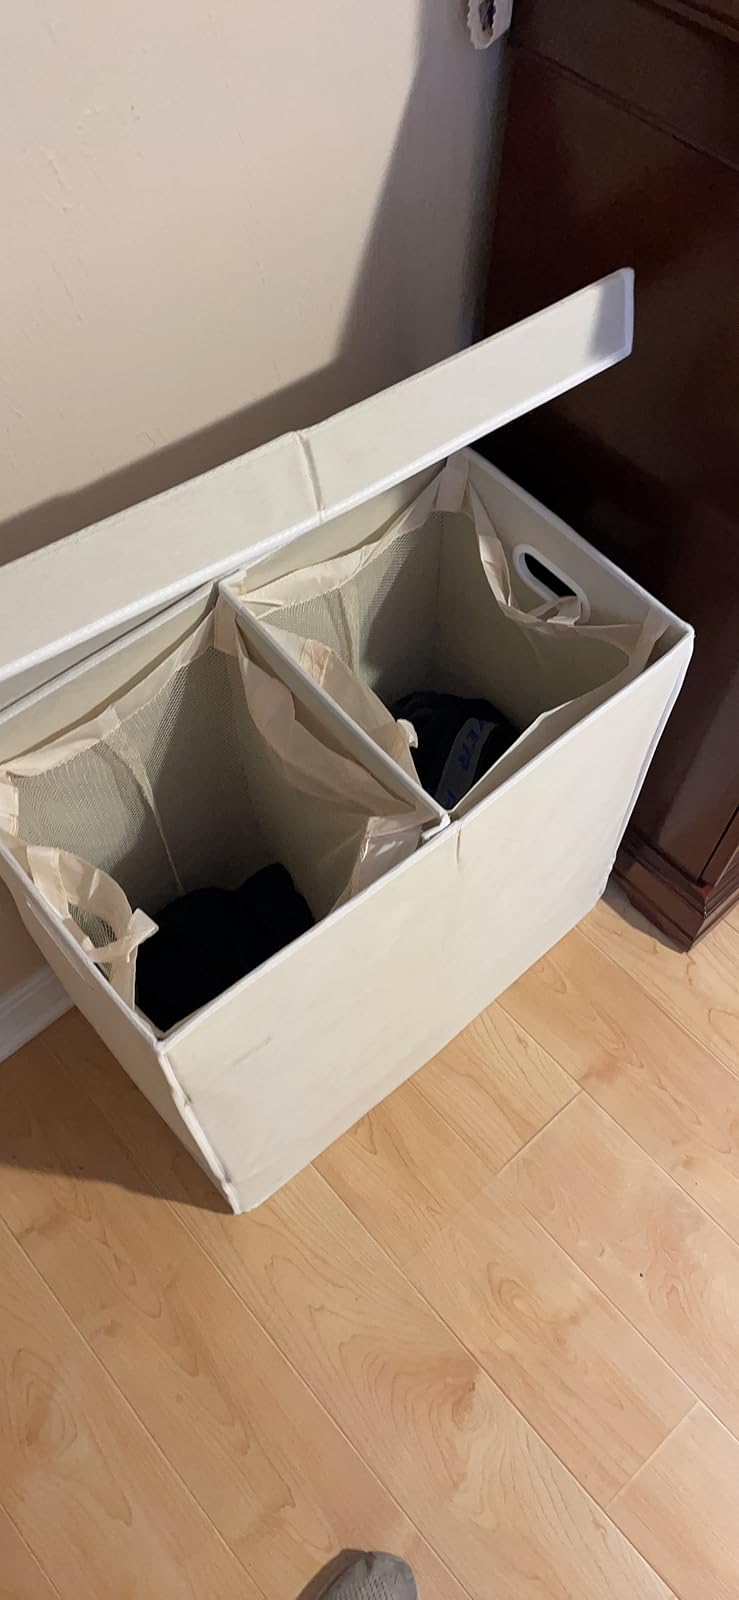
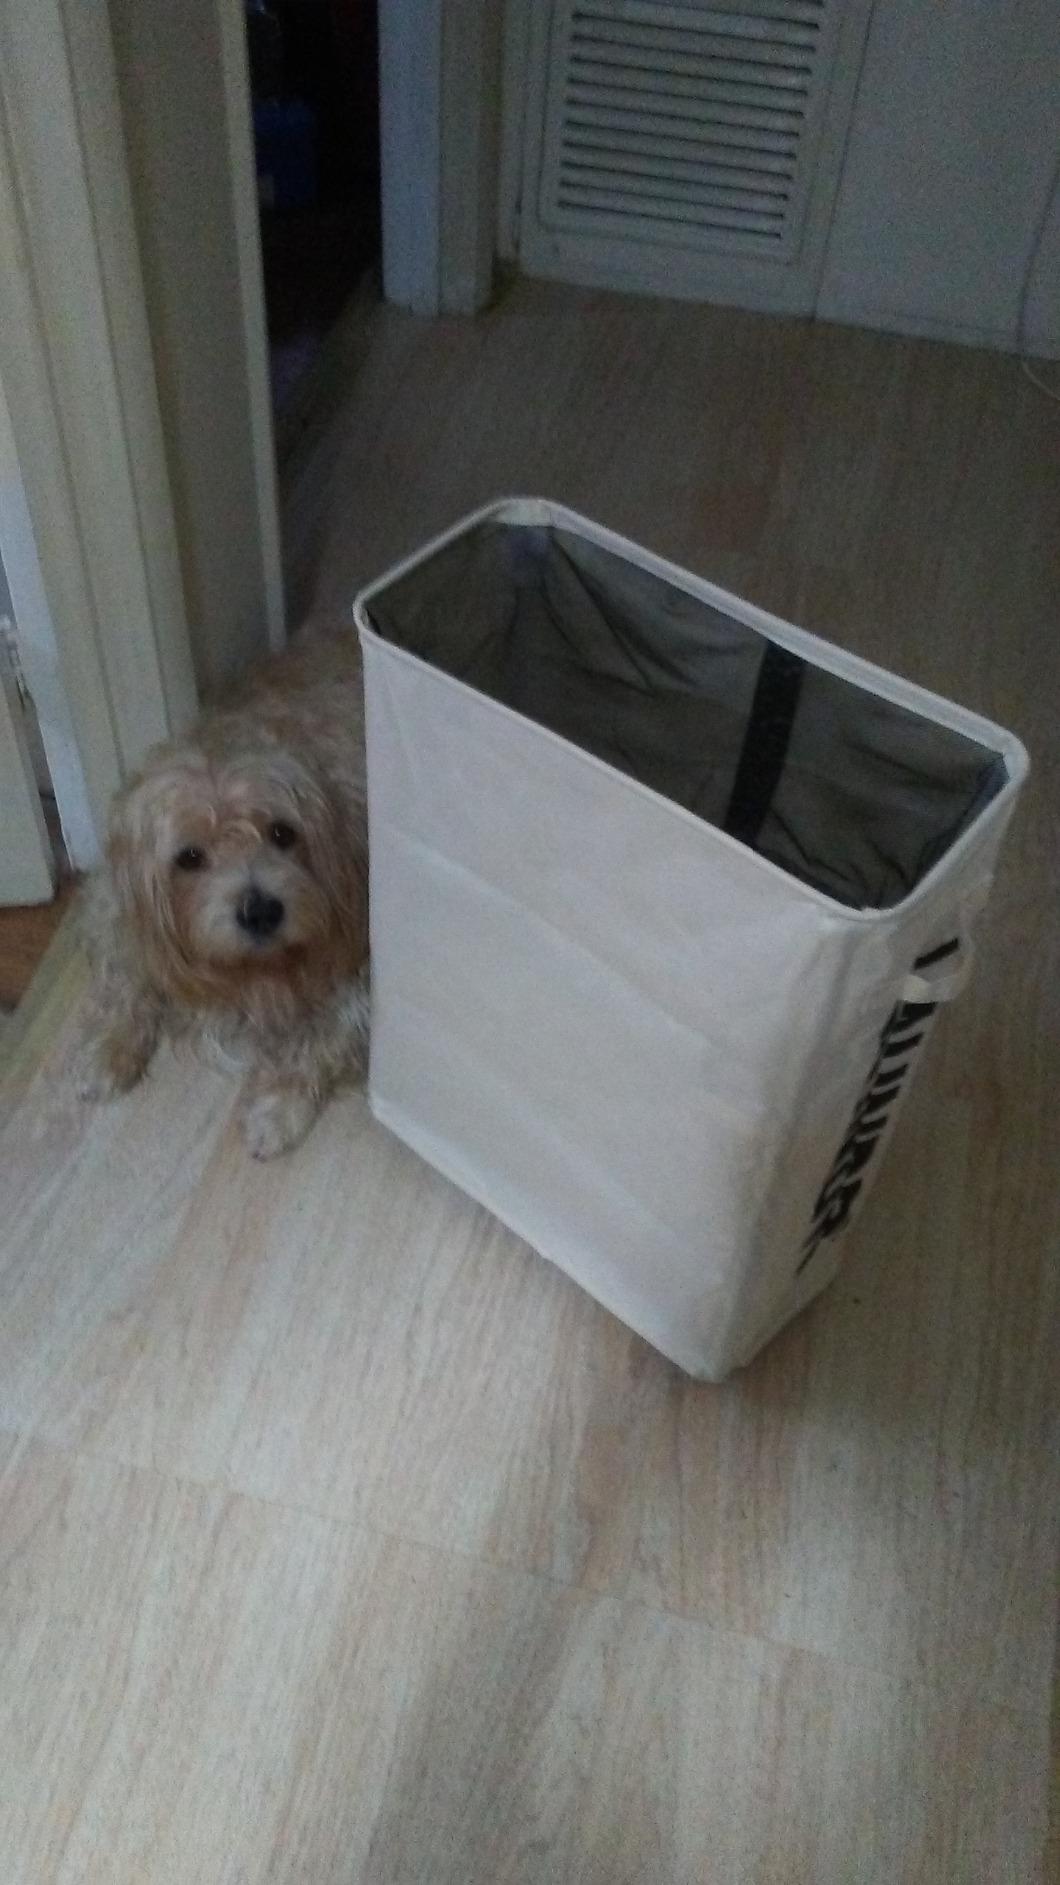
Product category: items_hamper
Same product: no